Frankston line

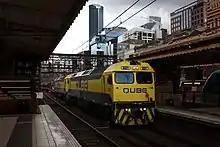
Qube Holdings's BlueScope steel train towards Long Island in May 2022

In 2013, as part of Public Transport Victoria's Network Development Plan for metropolitan rail, an extension of the Frankston line to Baxter was earmarked to begin in the "long-term", which would equate to at least 2033. The proposal would link Frankston to Baxter through an electrified dual-line following the Stony Point line. In 2018, the Liberal Party announced a project to extend electrified services to Baxter during the 2018 state election. The project would have included the removal of all crossings between Frankston and Baxter, duplication and electrification works, the reconstruction and redevelopment of the stations at Leawarra and Langwarrin respectively to facilitate electrification.